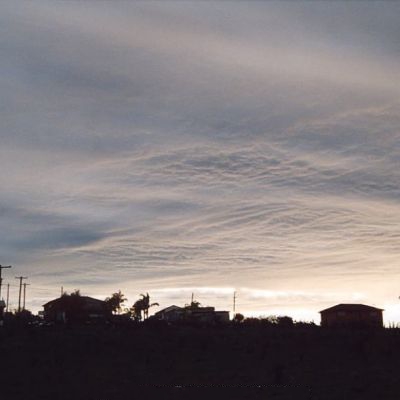
Cloud type: Altostratus (As)